Wanted Pandugod

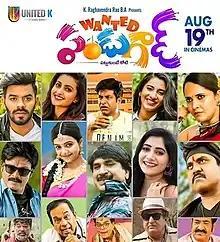
Official poster

Wanted Pandugod (stylized as Wanted PanduGod) is a 2022 Indian Telugu-language comedy film directed by Sreedhar Seepana and features Sunil, Sudigali Sudheer, and Deepika Pilli in primary roles. The film was released on 19 August 2022.